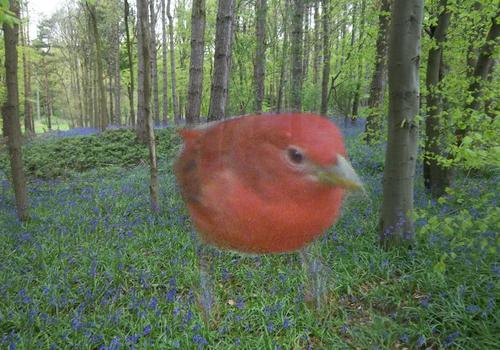
Bird species: Summer_Tanager
Bird type: landbird
Background: land